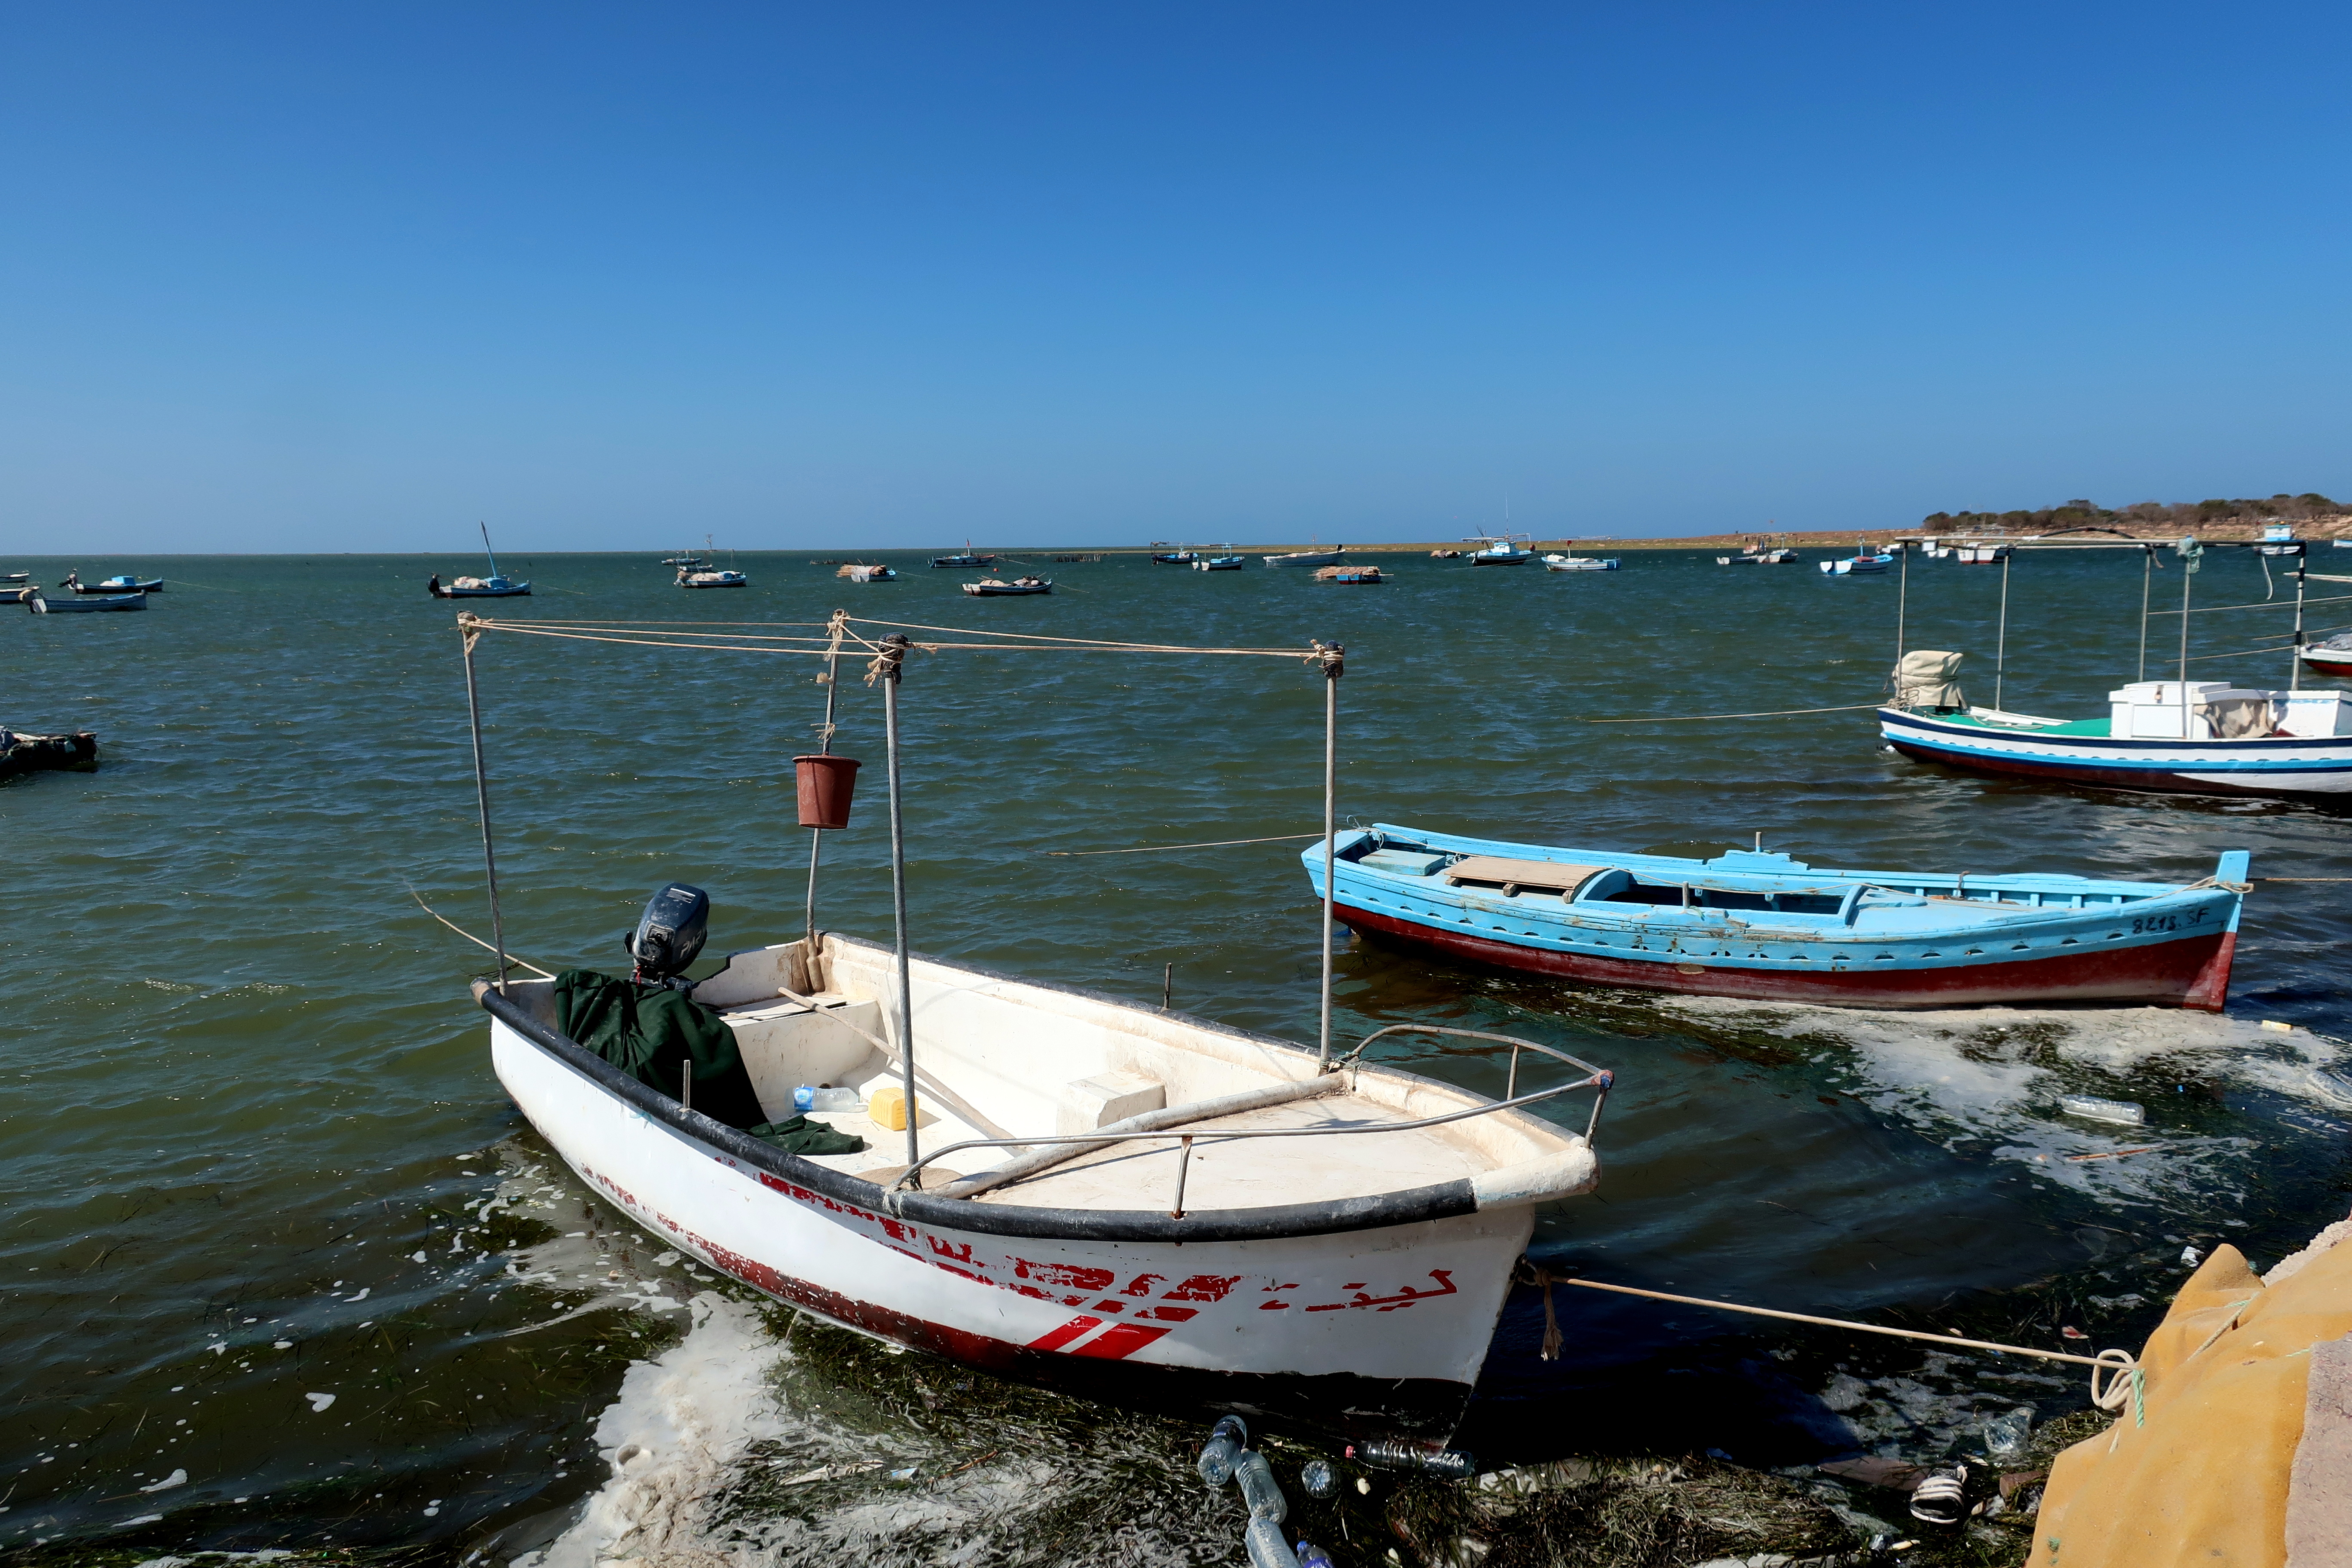
sky, boat, blue, sea, water, vehicle, watercraft, boats and boating equipment and supplies, naval architecture, lake, ship, skiff, leisure, harbor, water transportation, coast, recreation, launch, port, dock, ocean, horizon, wood, marina, channel, landscape, boating, tourism, speedboat, vacation, wind